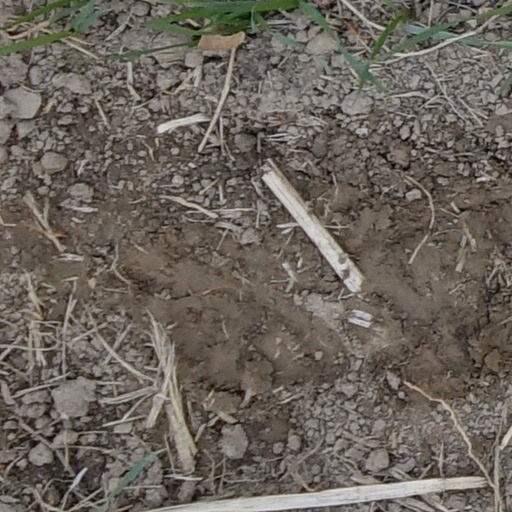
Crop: wheat